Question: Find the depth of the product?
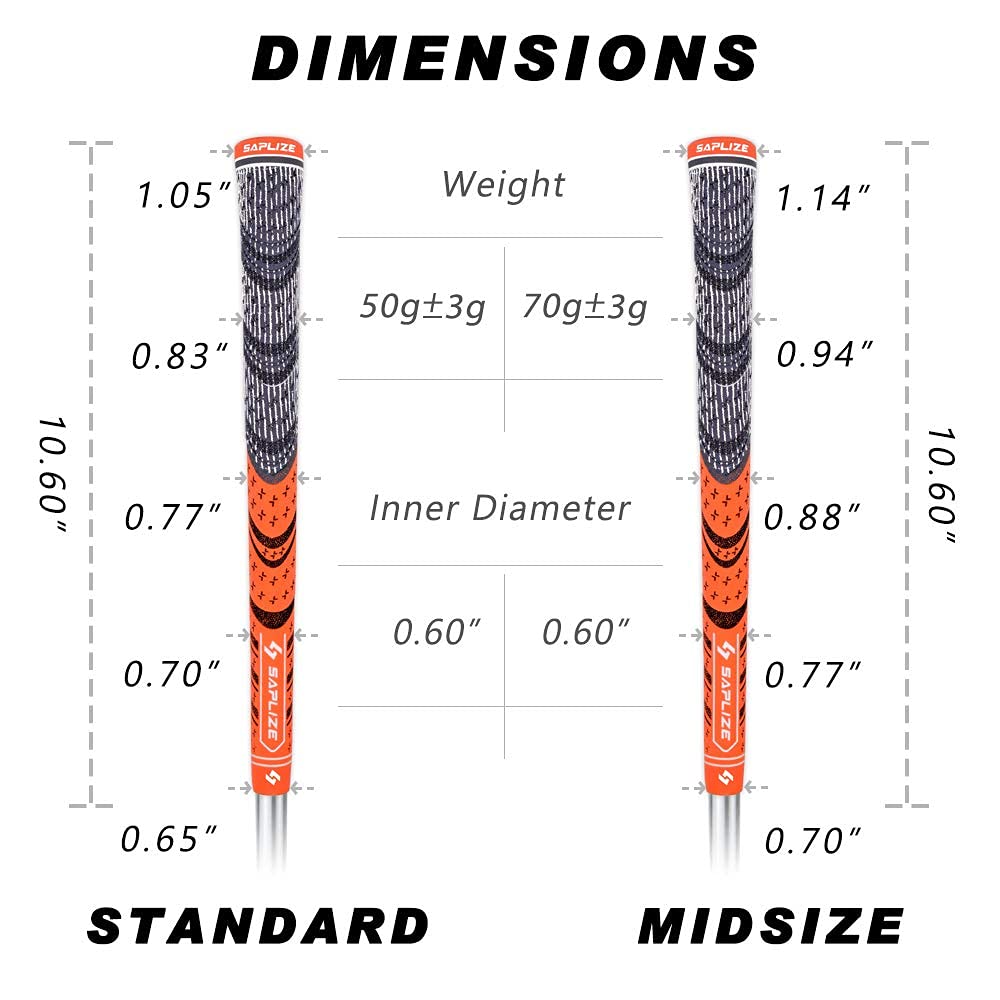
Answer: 10.6 inch